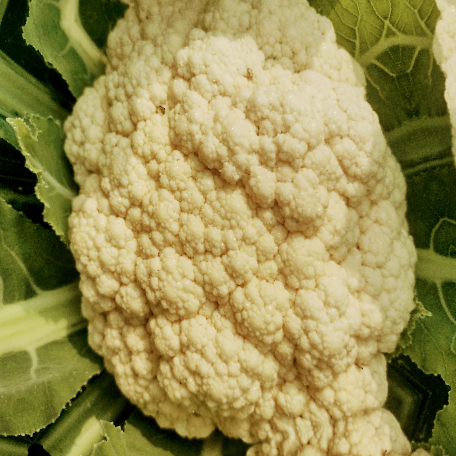
Label: Disease Free